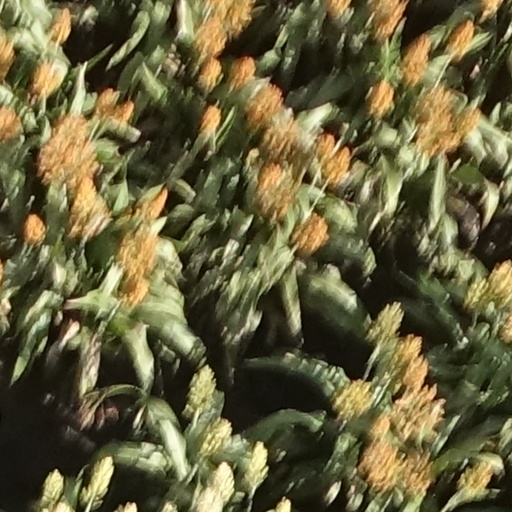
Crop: sorghum